Deforestation in Brazil

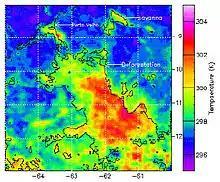
The effect of deforestation on increasing land temperature

Between July and October 1987, about of rainforest was burned in the states of Pará, Mato Grosso, Rondônia, and Acre releasing more than 500 million tons of carbon, 44 million tons of carbon monoxide, and millions of tons of nitrogen oxides and other poisonous chemicals into the atmosphere.